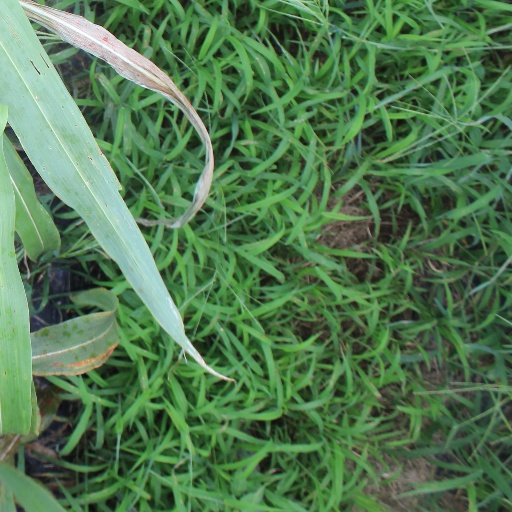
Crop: sorghum